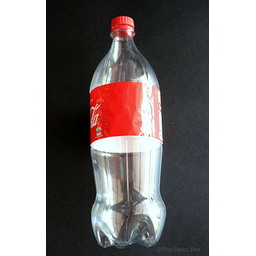
Label: plastic